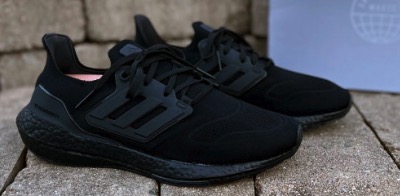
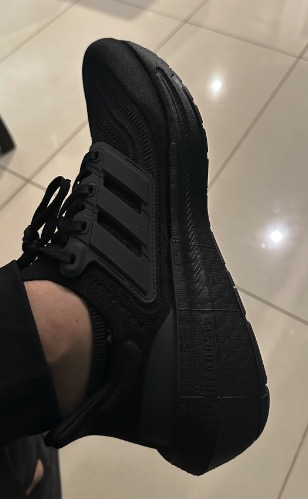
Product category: misc
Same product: yes